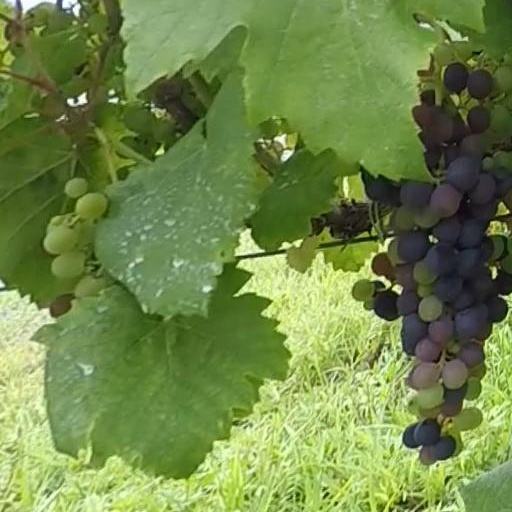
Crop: grape